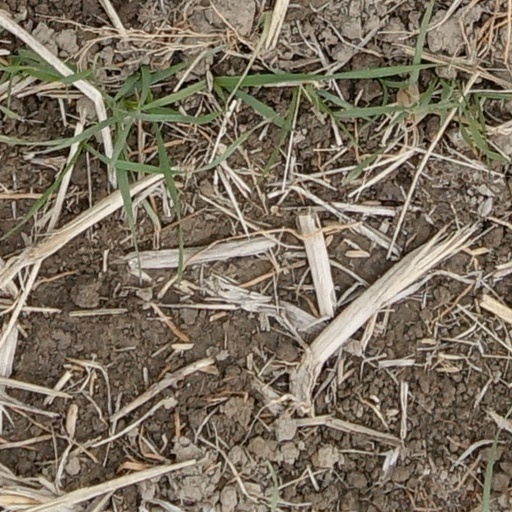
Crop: wheat